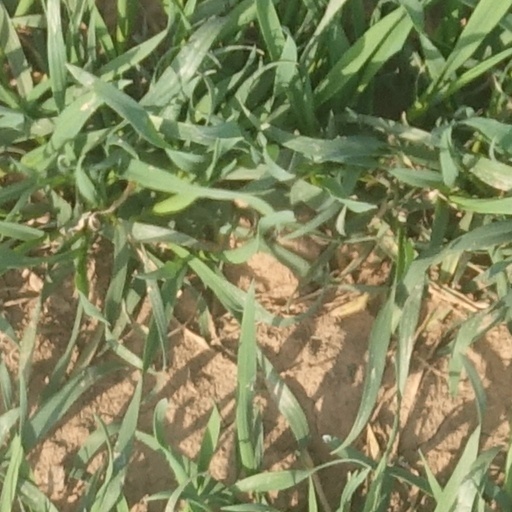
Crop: wheat